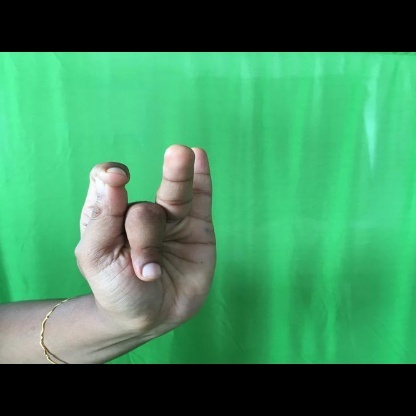
Mudra: Katakamukha